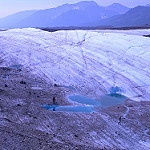
Label: glacier